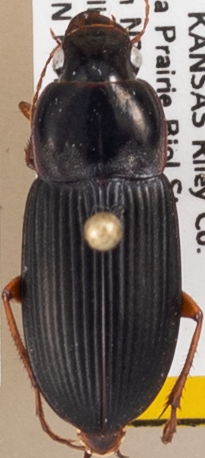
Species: Harpalus pensylvanicus
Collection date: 2020-09-02
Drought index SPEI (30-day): -0.638
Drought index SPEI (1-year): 0.51
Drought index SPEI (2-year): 1.69